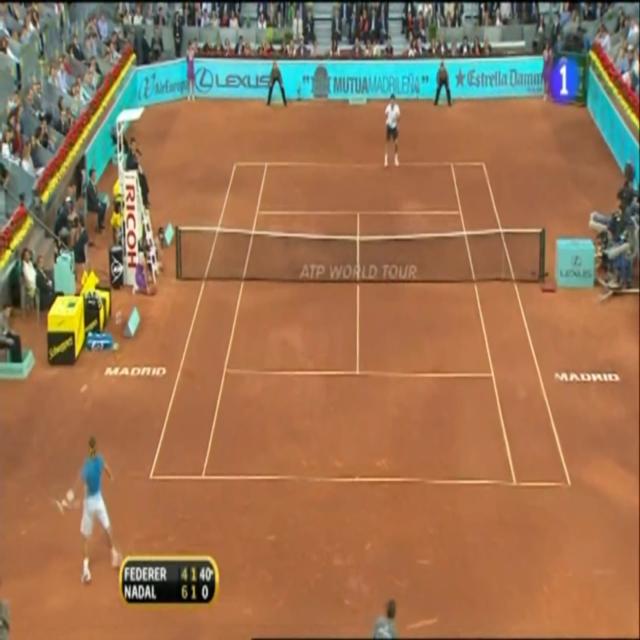
First player A is far behind the baseline and player B is on the baseline.